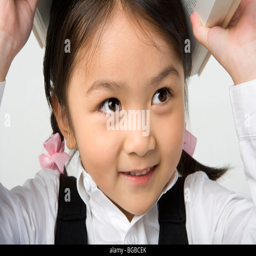
little girl has a book on her head